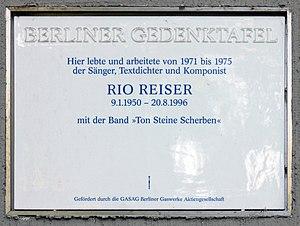
Rio Reiser, de son vrai nom Ralph Christian Möbius, né le 9 janvier 1950 à Berlin-Ouest et mort le 20 août 1996 à Fresenhagen, est un chanteur allemand, musicien, compositeur, parolier et acteur.